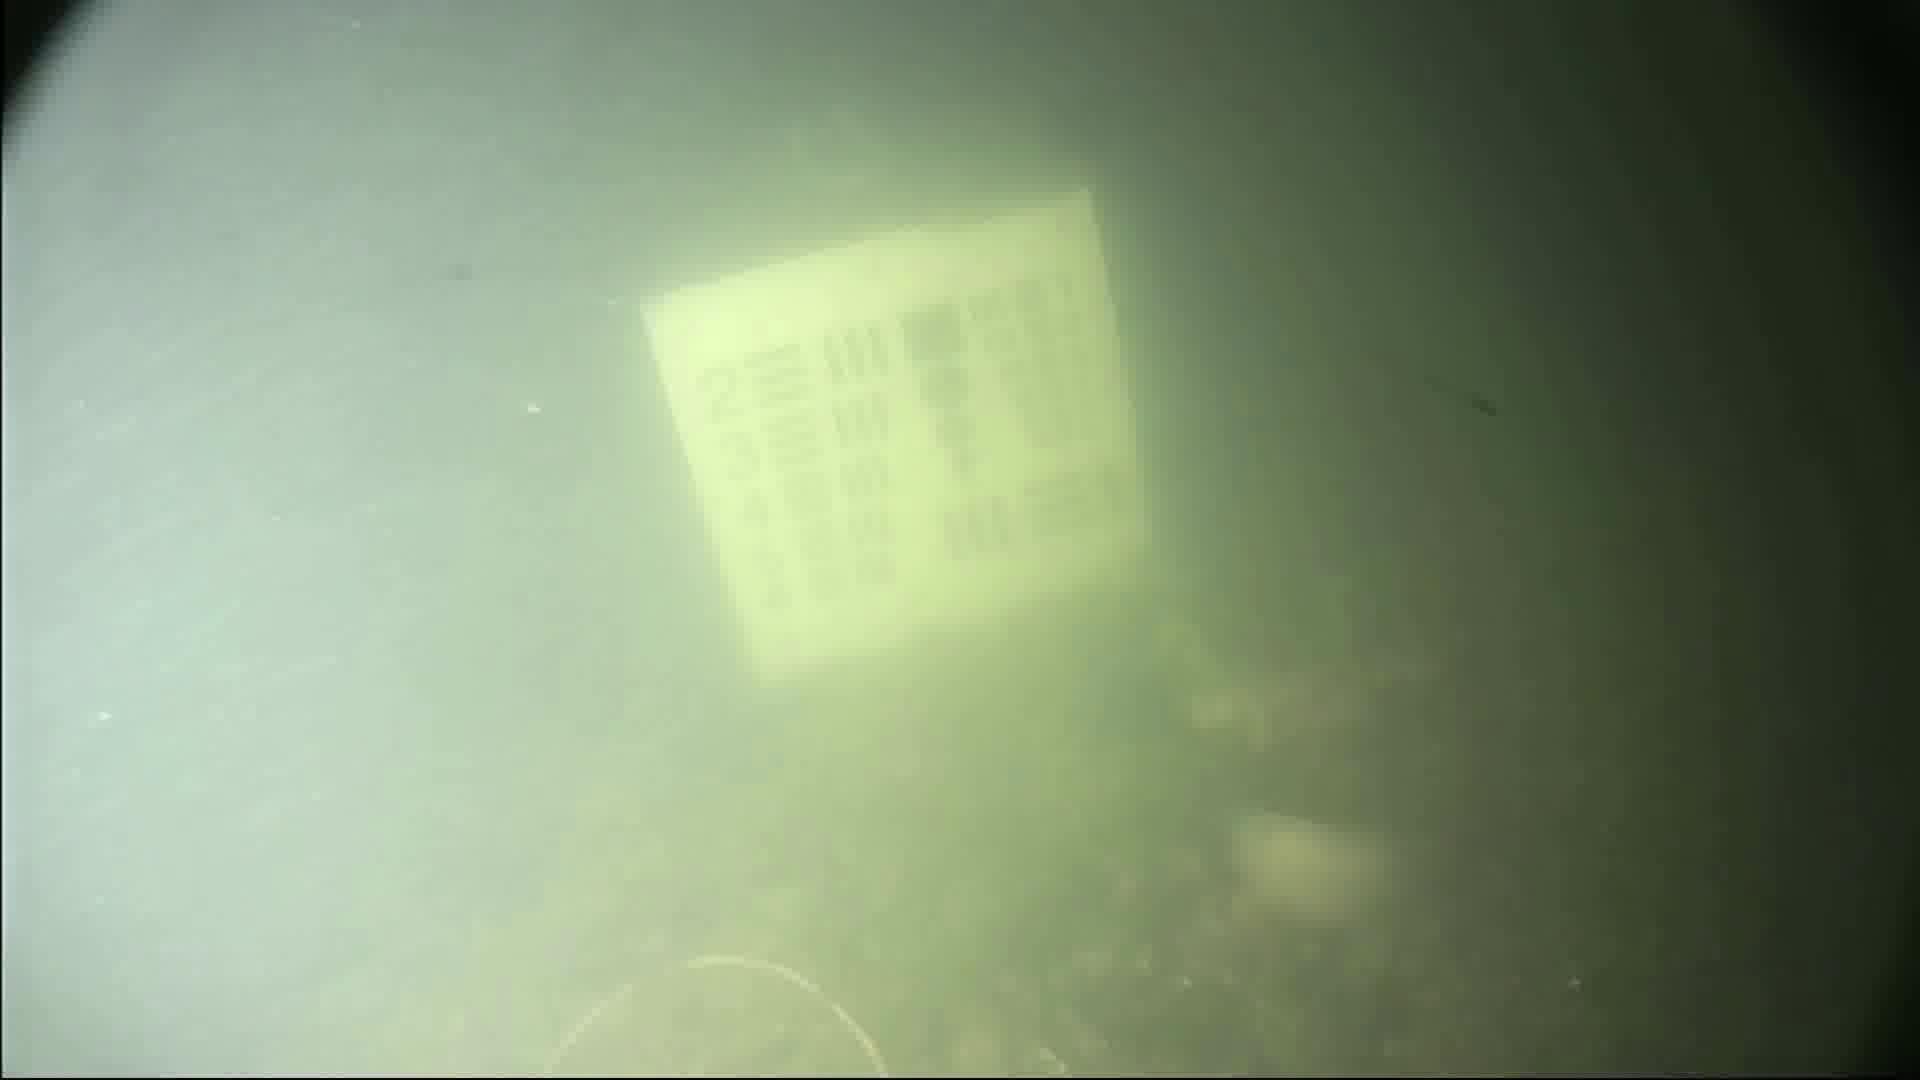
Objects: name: fish